List of rivers of Saint Lucia

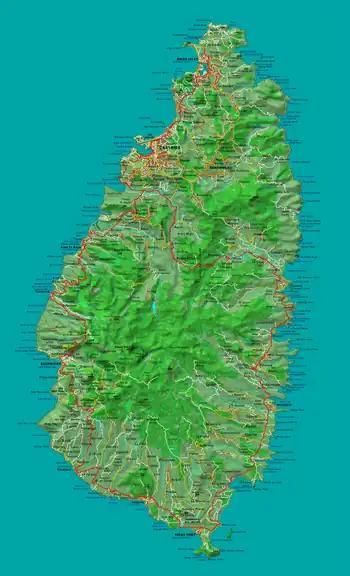
Map of Saint Lucia, with topographic relief.

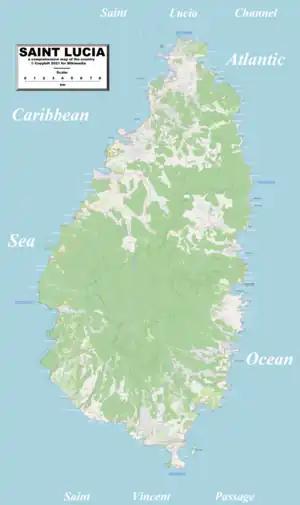
Map of Saint Lucia (flat).

This is a list of rivers in the island country of Saint Lucia. Rivers are listed in clockwise order, starting at the north end of the island.